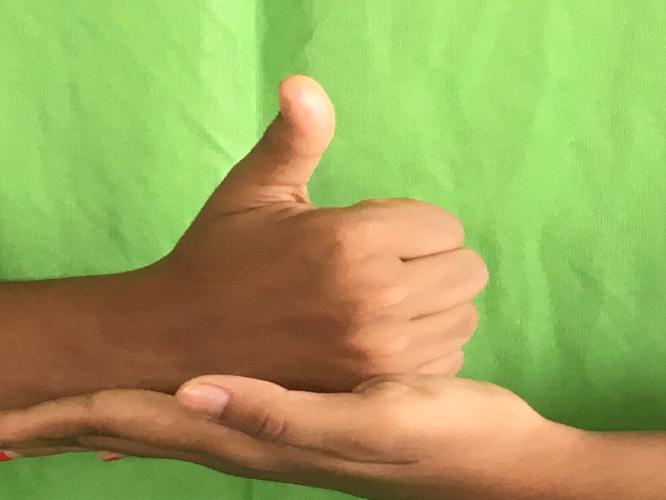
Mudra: Shivalinga
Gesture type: double_hand